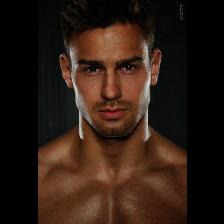
Label: Human